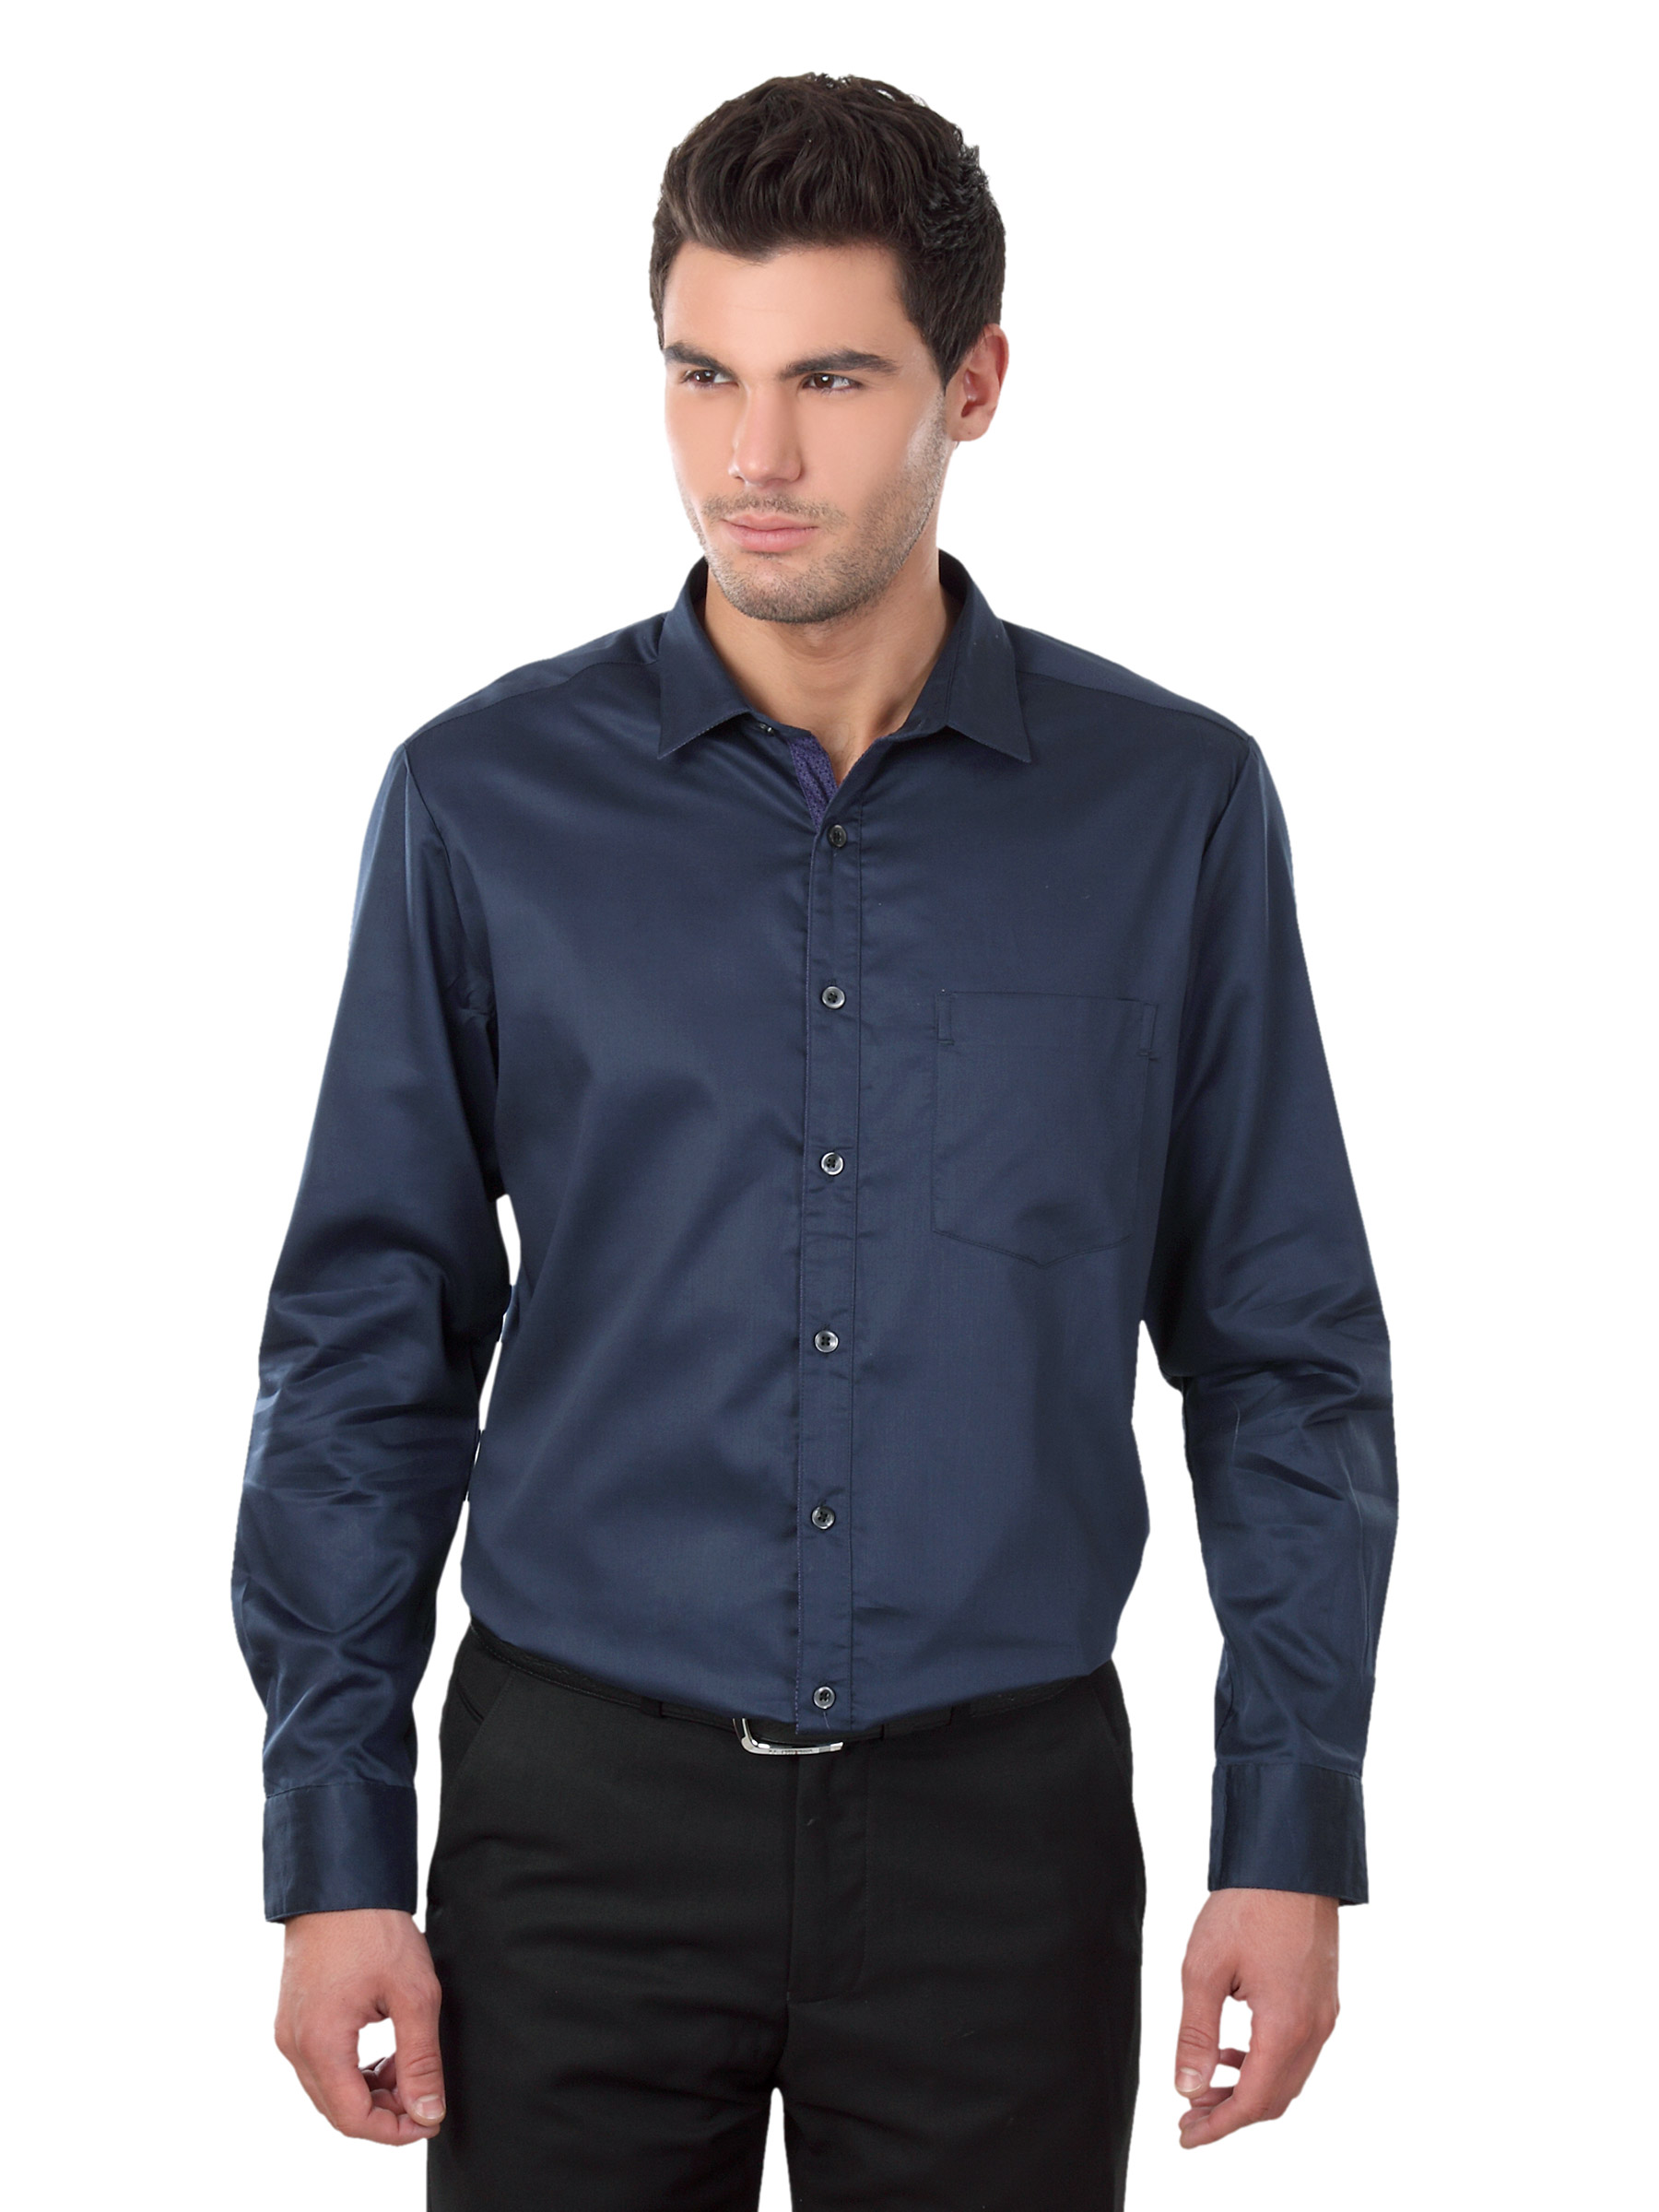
Scullers Men Navy Blue Shirt
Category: Apparel / Topwear / Shirts
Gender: Men
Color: Navy Blue
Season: Summer 2012
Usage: Casual